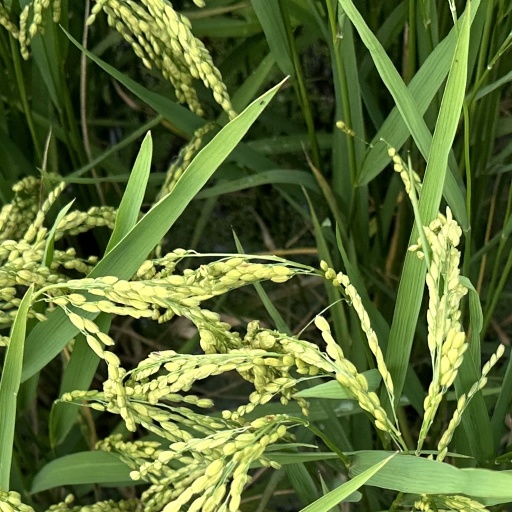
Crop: rice